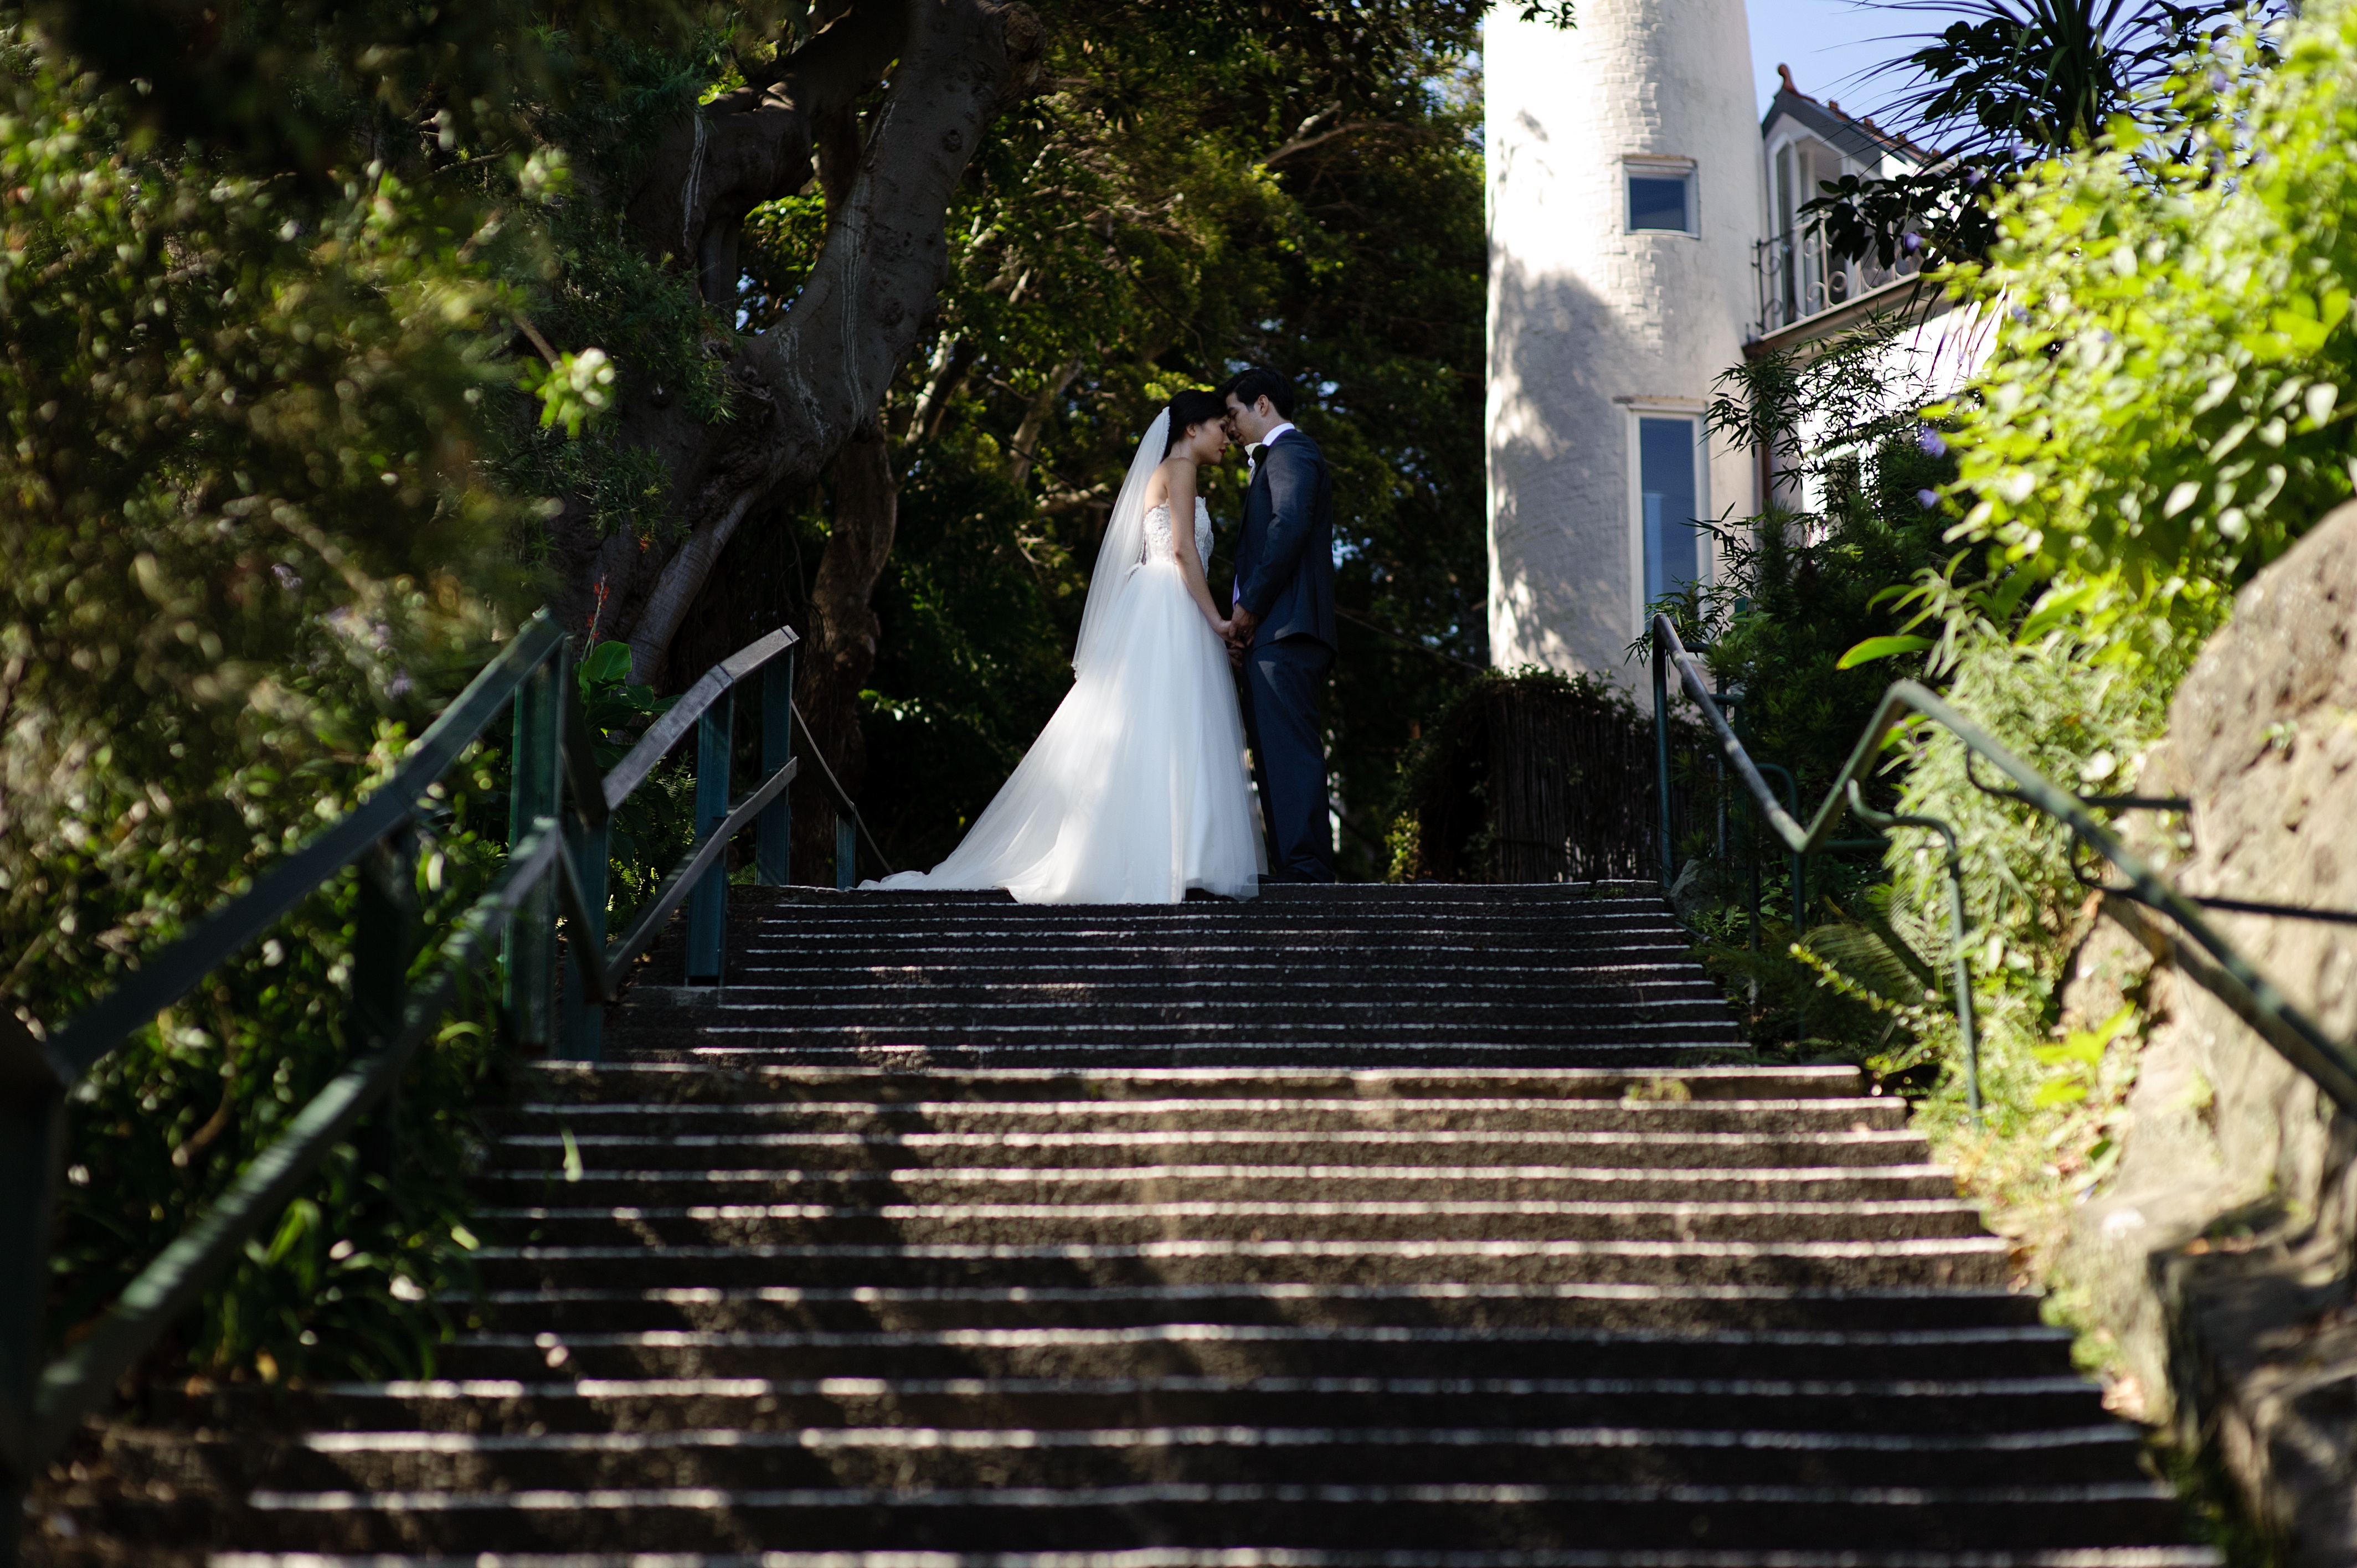
grass, outdoor, architecture, people, sunlight, flower, building, summer, foliage, spring, autumn, backyard, couple, garden, bride and groom, light and shadow, stone staircase